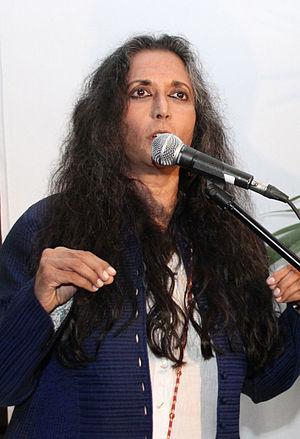
Deepa Mehta est une réalisatrice, scénariste et productrice de cinéma canadienne installée à Toronto.